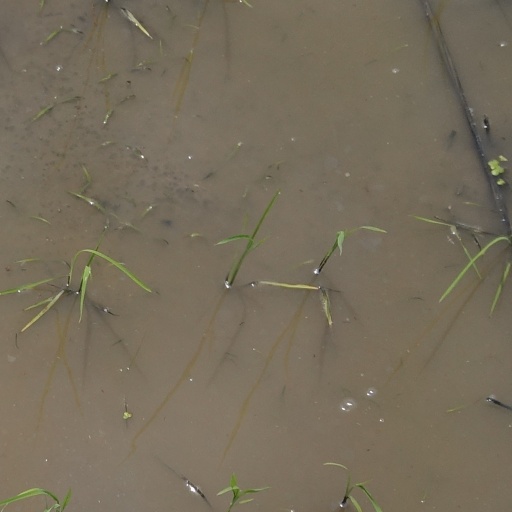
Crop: rice